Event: Nepal Earthquake
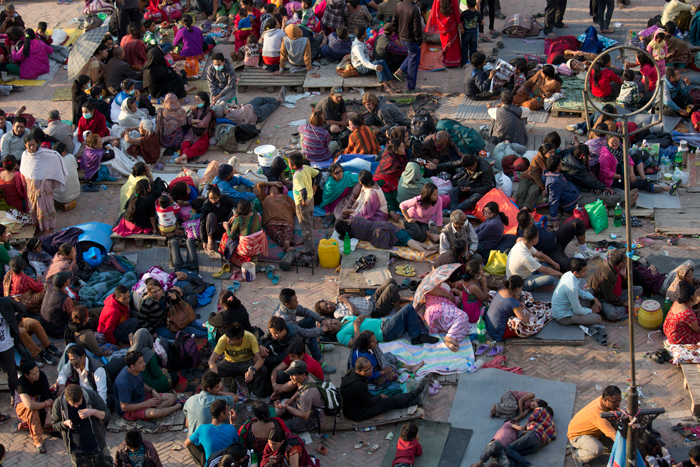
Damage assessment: damage